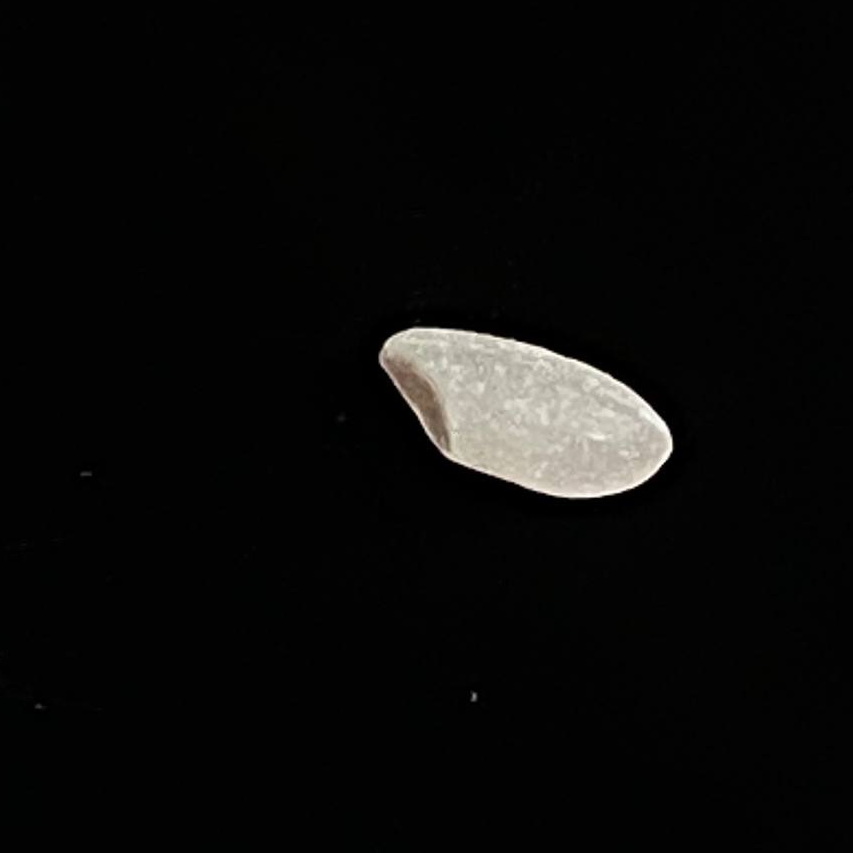
Rice variety: Chinigura_Polao